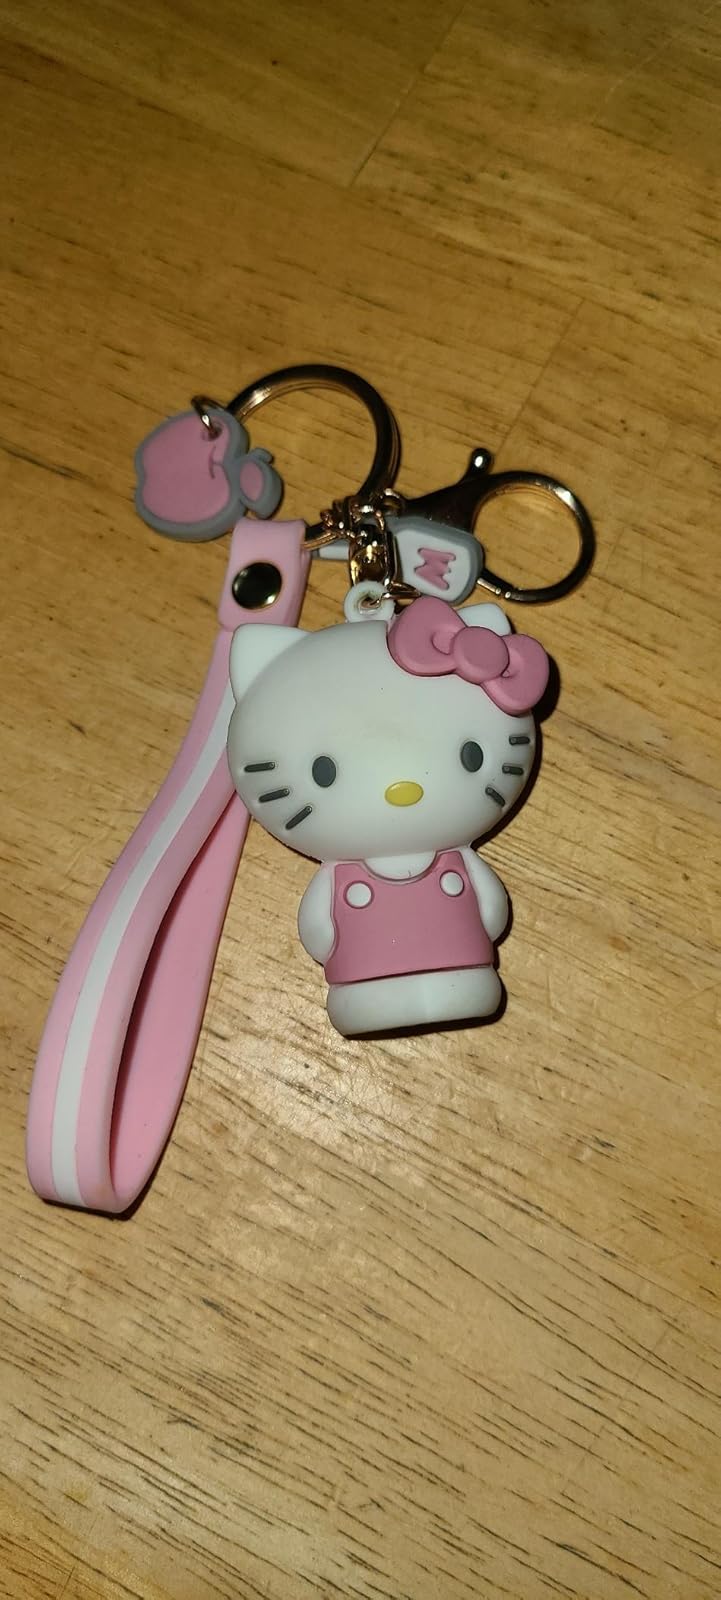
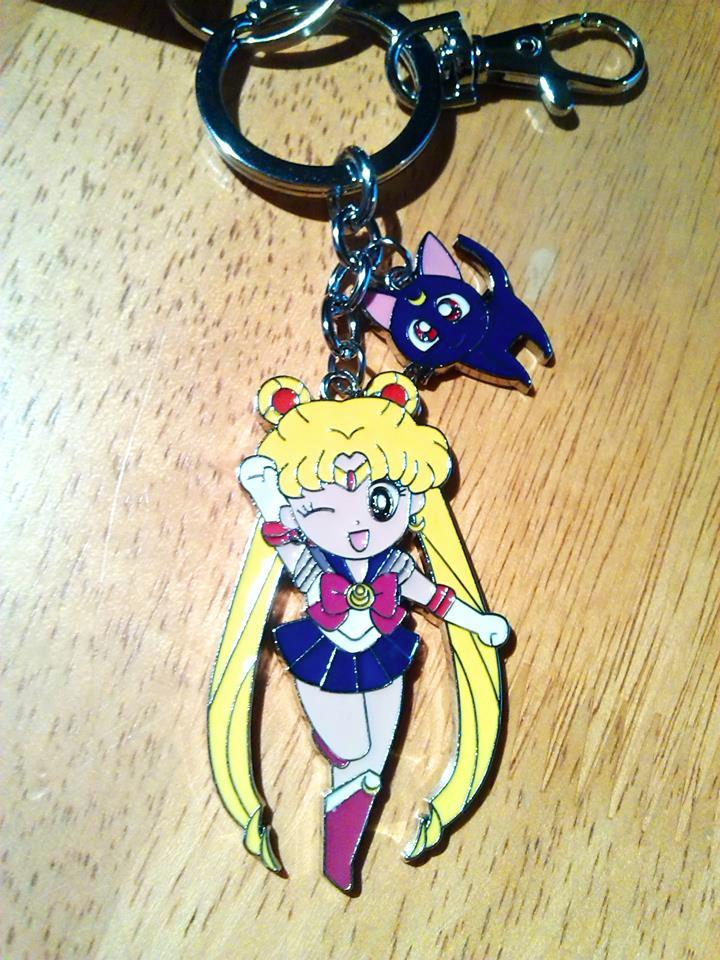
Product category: accessories_keychain
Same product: no